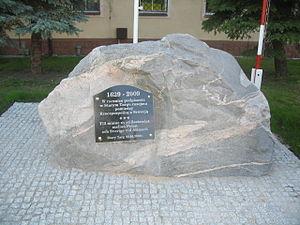
Le traité d'Altmark du 25 septembre 1629 met fin à la guerre polono-suédoise. Il est signé à Altmark, près de Dantzig, pendant la guerre de Trente Ans.
Stary Targ est un village aujourd’hui polonais du powiat de Sztum, autrefois dans le district de Stuhm de la région de Dantzig, en Prusse-Occidentale. C’est le chef-lieu administratif de la commune de Stary Targ qui comprend plusieurs villages alentour. Sa population est d’environ mille habitants.